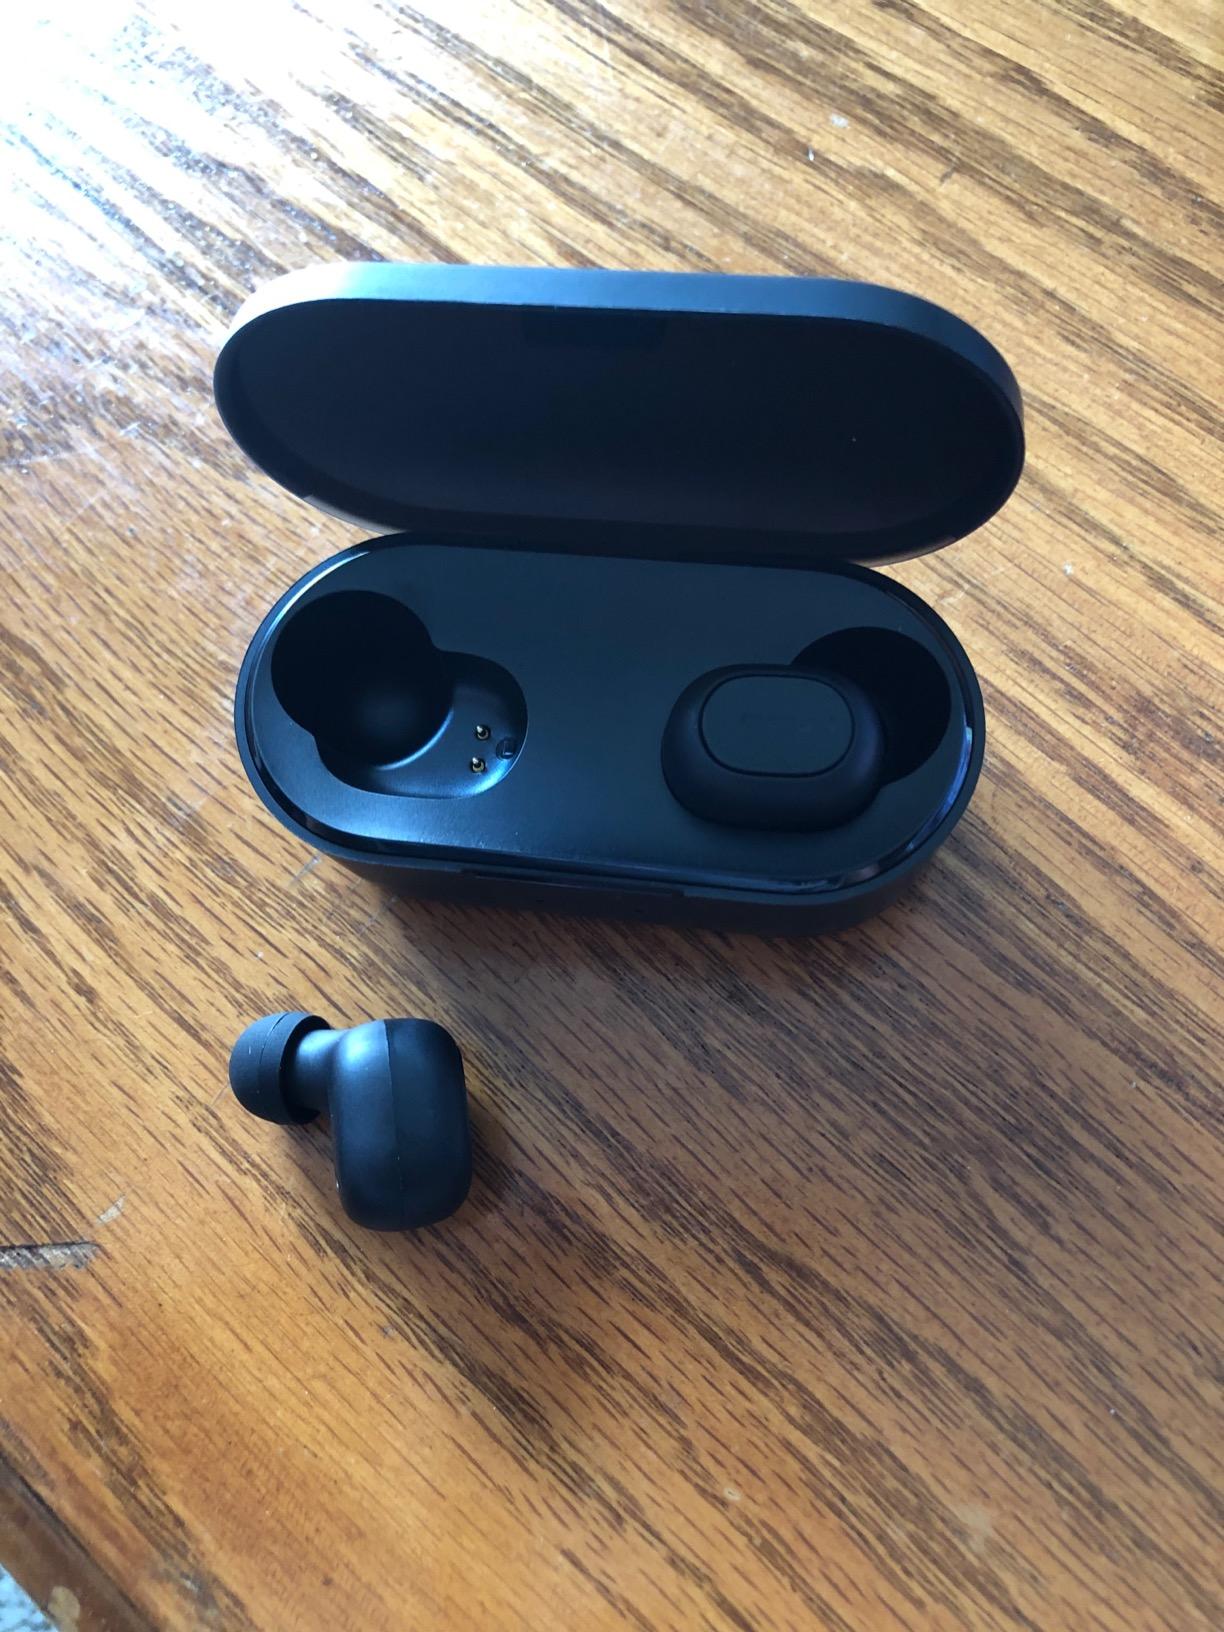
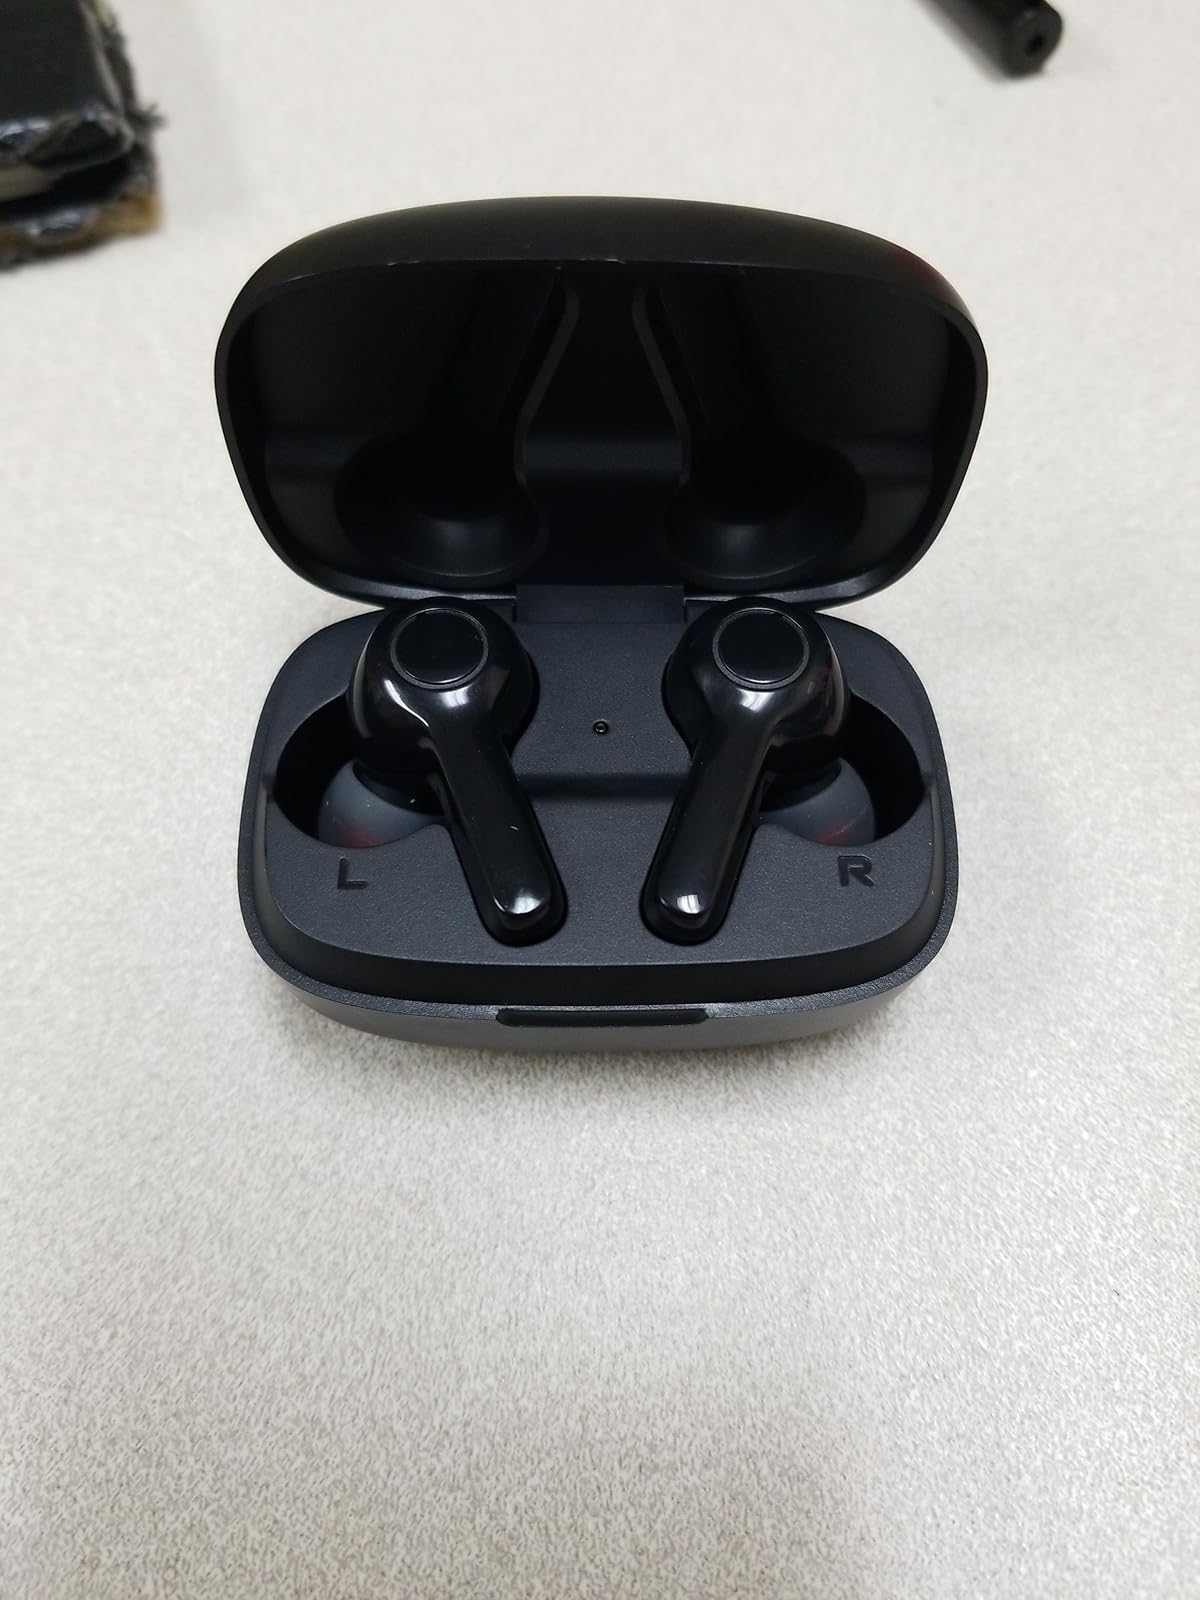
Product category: earbuds
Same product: no